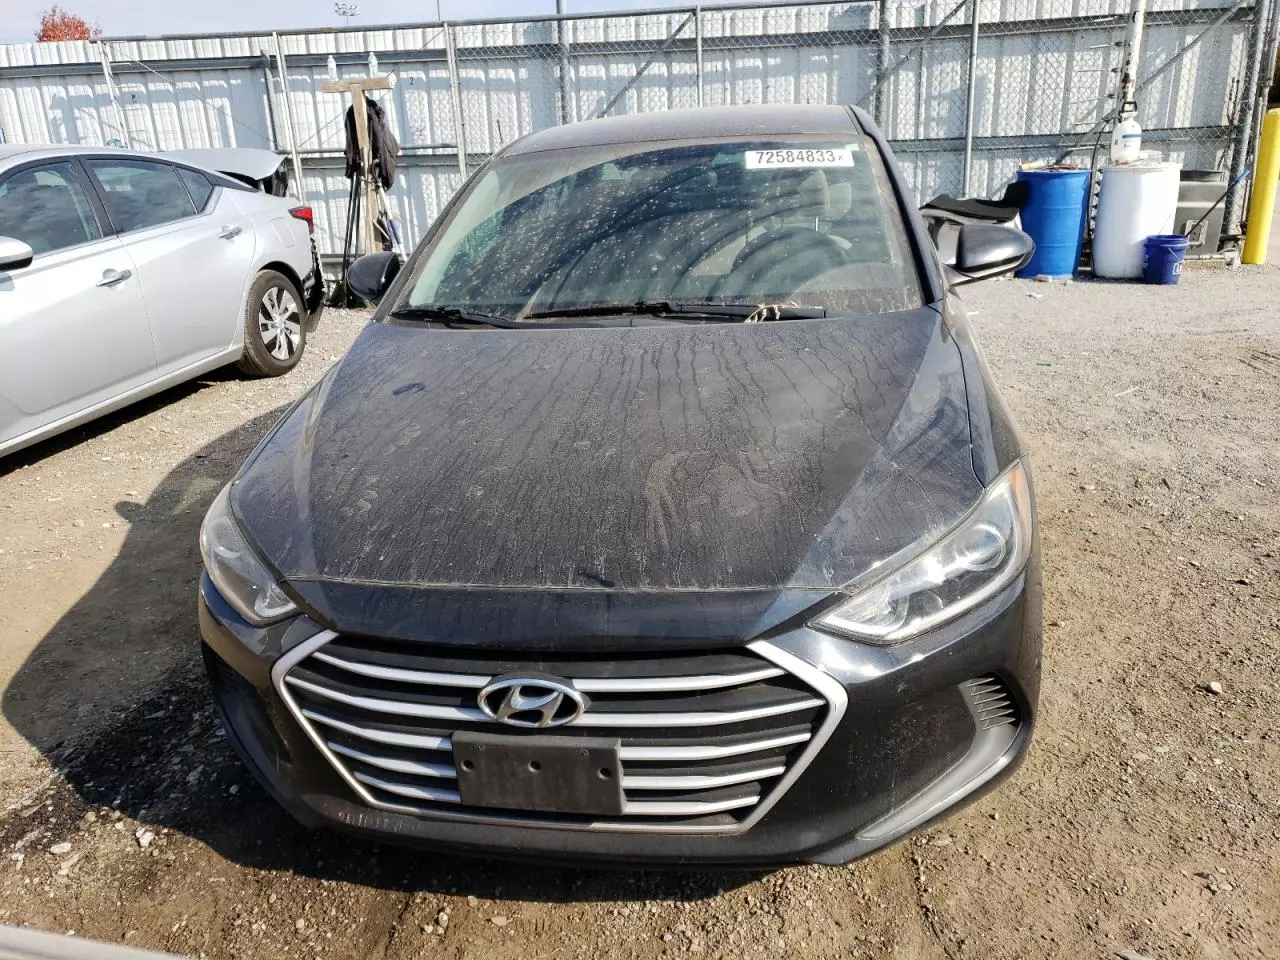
Aucun dommage détecté.
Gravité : aucun